97 Field Regiment (India)

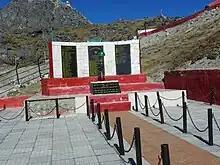
Nathu La Memorial, with list of killed in action

97 Field Regiment lost six soldiers in the Nathu La clashes in September 1967 with the Chinese People's Liberation Army (PLA). Gunner Ram Kewal, Gunner Rangaraj Naidu, Lance Naik Nitya Nand, Gunner Satbir Singh and Gunner Jai Singh were killed on 13 September 1967 and Gunner Jagat Singh on 14 September 1967.